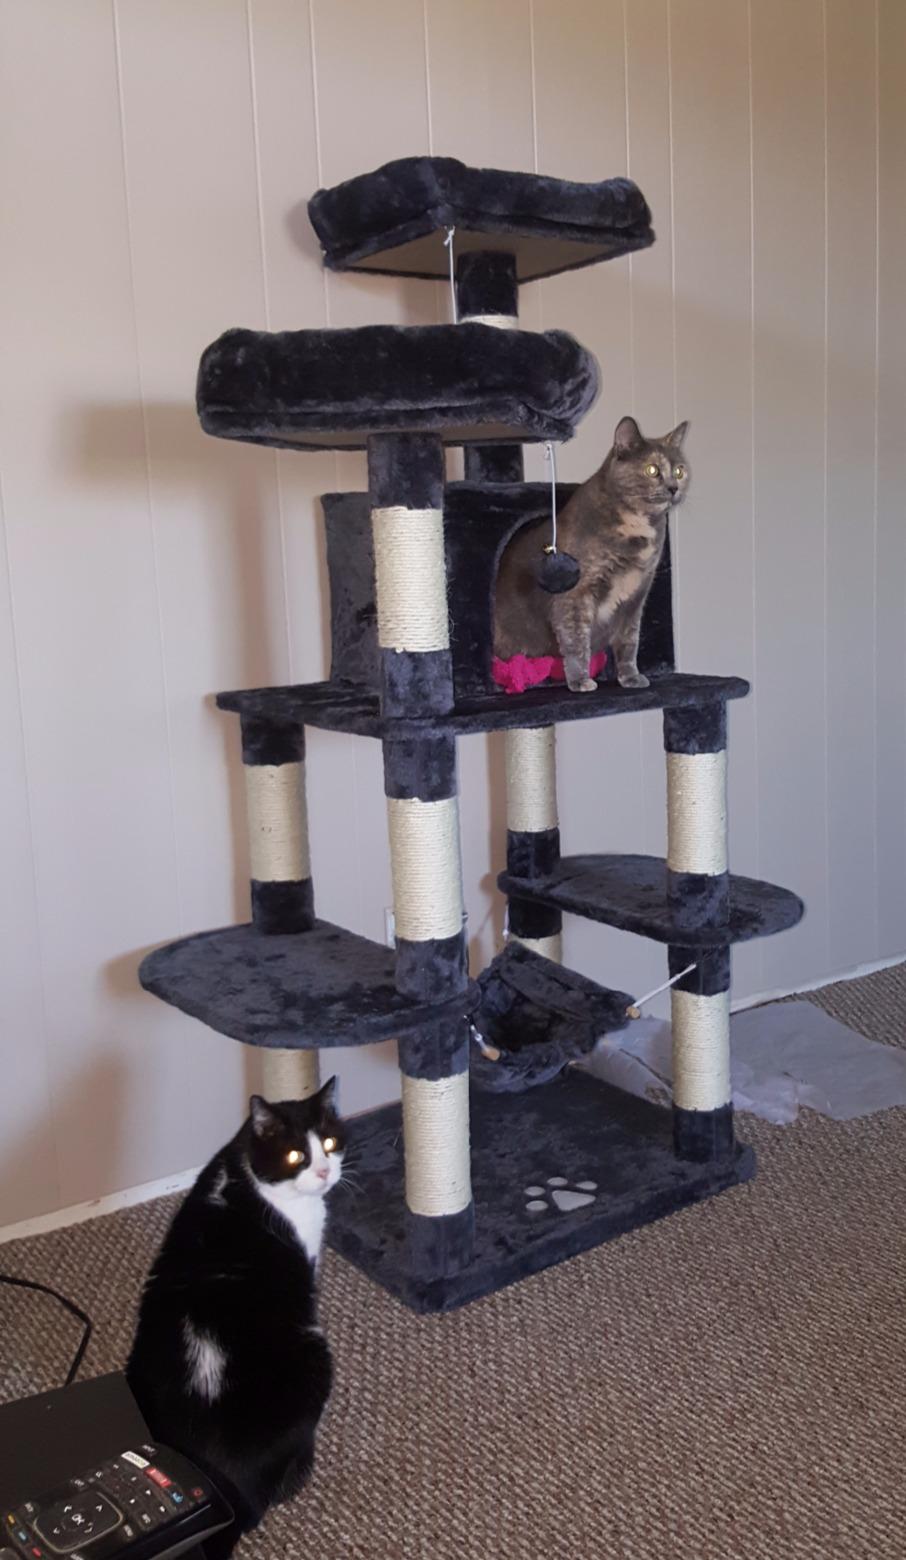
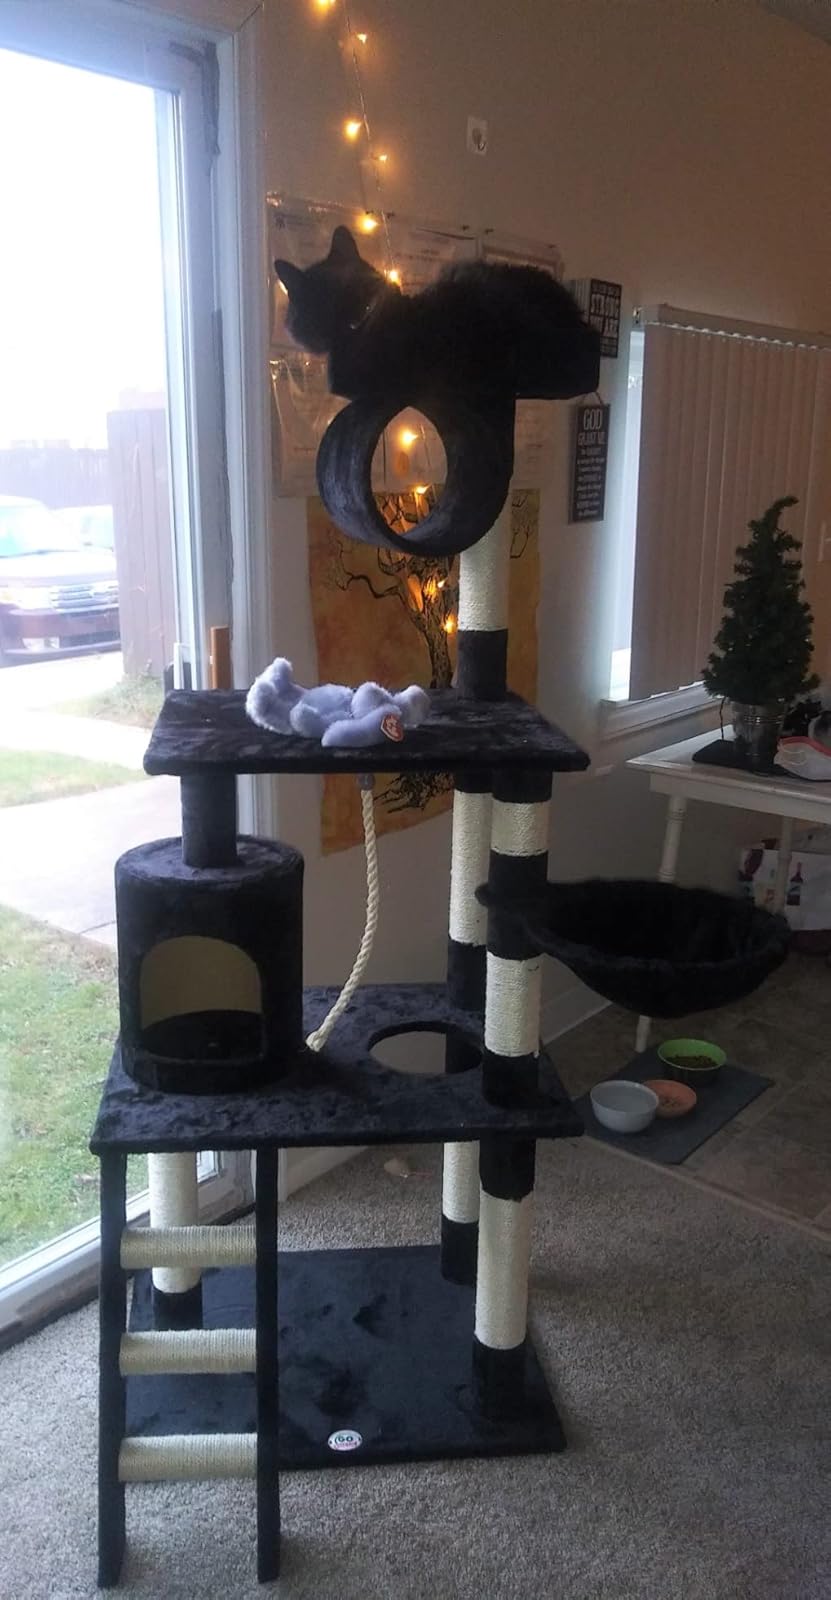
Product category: items_cat tree
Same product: no